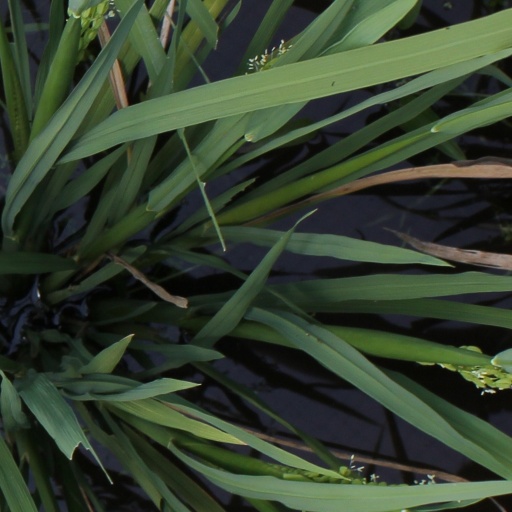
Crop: rice